Monrovia

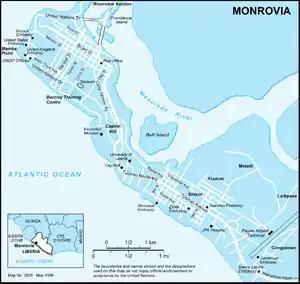
A map of central Monrovia in 1996.

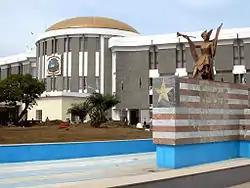
The Liberian Capitol Building.

Monrovia comprises several districts spread across the Mesurado peninsula; the greater metropolitan area encircles the mouth of the marshy Mesurado River. The historic downtown area, centered on Broad Street, is at the very end of the peninsula; the major market district, Waterside, immediately to its north, faces the city's large natural harbor.